Cody Hodgson

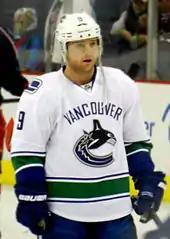
Hodgson with the Vancouver Canucks in December 2011

During the off-season, Canucks centre Ryan Kesler underwent hip surgery, sidelining him for the start of the 2011–12 campaign. With the centre position on the second line vacant, Hodgson competed with the newly acquired Andrew Ebbett to temporarily replace Kesler. After being cut in his previous three training camps with the team, Hodgson emerged with the second-line position to start the season. After wearing 39 on his jersey the previous season as a rookie, Hodgson switched to 9, a number historically associated in the NHL with high-profile players. He had previously spoken to team trainers regarding the number, but decided having the number is "something you have to earn [by] mak[ing] the team first." When Kesler returned to the team's line-up six games into the season, Hodgson was moved to the right wing to remain on the second line, before settling in as the team's third-line centre. On December 10, 2011, Hodgson left a game against the Ottawa Senators after a hit from opposing forward Nick Foligno left him unsteadily skating back to the bench. Hodgson was reportedly uninjured, as Vigneault told media he was kept out of the contest for precautionary measures.